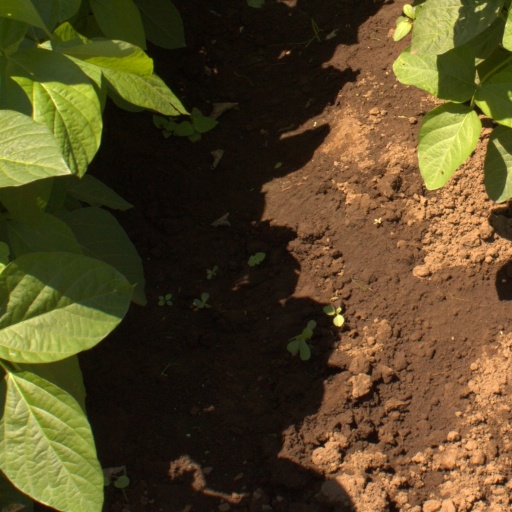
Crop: soybean